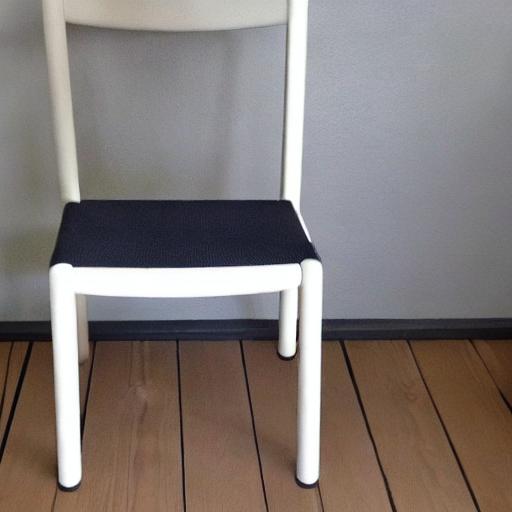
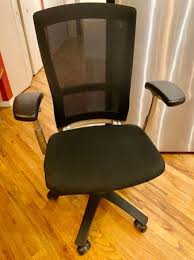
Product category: items_chair
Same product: no